Peter Williams (actor, born 1957)

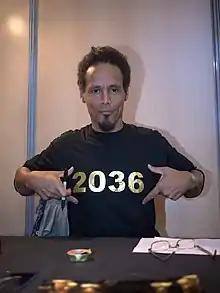
Williams in 2010 during an autograph session at the Toulouse Game Show Convention of Toulouse in France. The t-shirt he is wearing is a reference to the asteroid 99942 Apophis which will pass near earth in 2036.

Peter Williams (born 31 December 1957) is a Jamaican-born Canadian actor. He is known for playing Apophis, a primary antagonist on "Stargate SG-1".